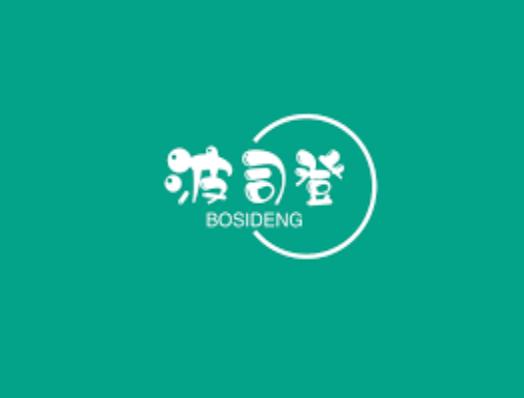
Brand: Bosideng
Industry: Clothes